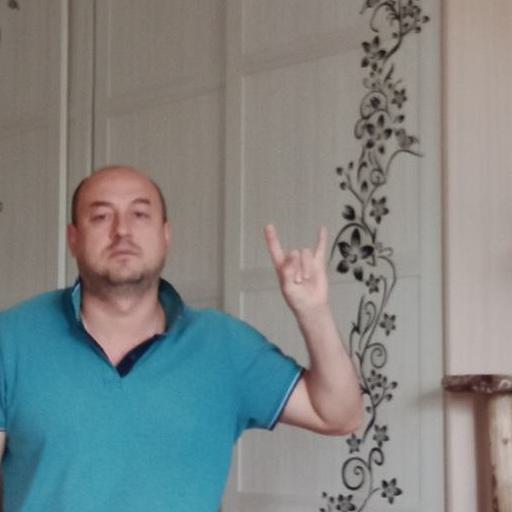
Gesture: rock